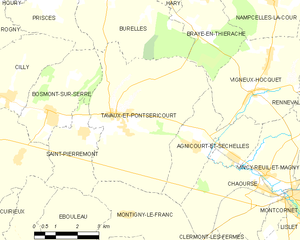
Carte des communes françaises: Tavaux-et-Pontséricourt